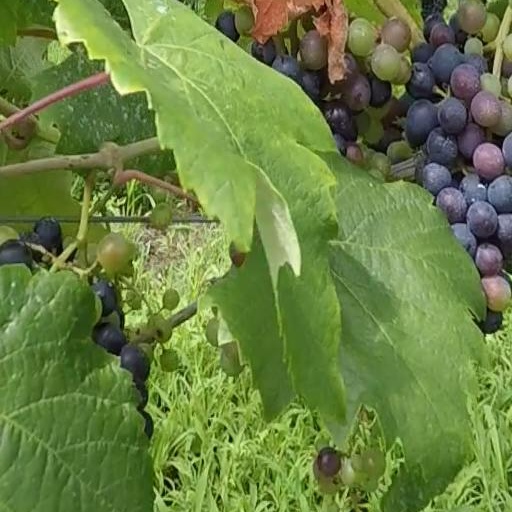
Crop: grape